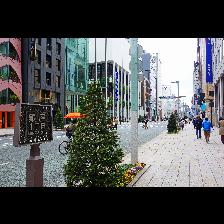
Label: Human